North face (Fairview Dome)

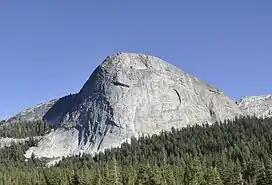
"Regular Route" can be seen in the center-left on the border between shade and light.

The North Face of Fairview Dome also known as the Regular Route of Fairview Dome is a technical rock climbing route in Tuolumne Meadows of Yosemite National Park. It is featured in "Fifty Classic Climbs of North America".